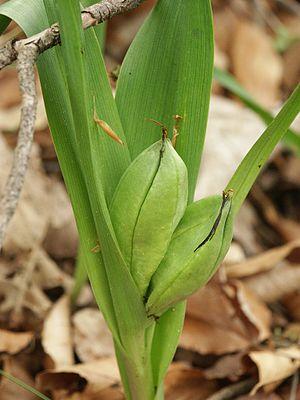
Colchicum est un genre de plantes herbacées vivaces de la famille des Liliaceae selon la classification classique de Cronquist ou des Colchicaceae selon la classification phylogénétique. La World Checklist en répertorie une centaine d'espèces. Le nom Colchicum est dérivé de Colchide, où la magicienne Médée habitait. Le plus grand nombre d'espèces se rencontre dans les Balkans et en Asie mineure. Le colchique est également connu sous les noms « safran bâtard », « safran des prés » ou encore, de par sa grande toxicité, « tue-chien ».